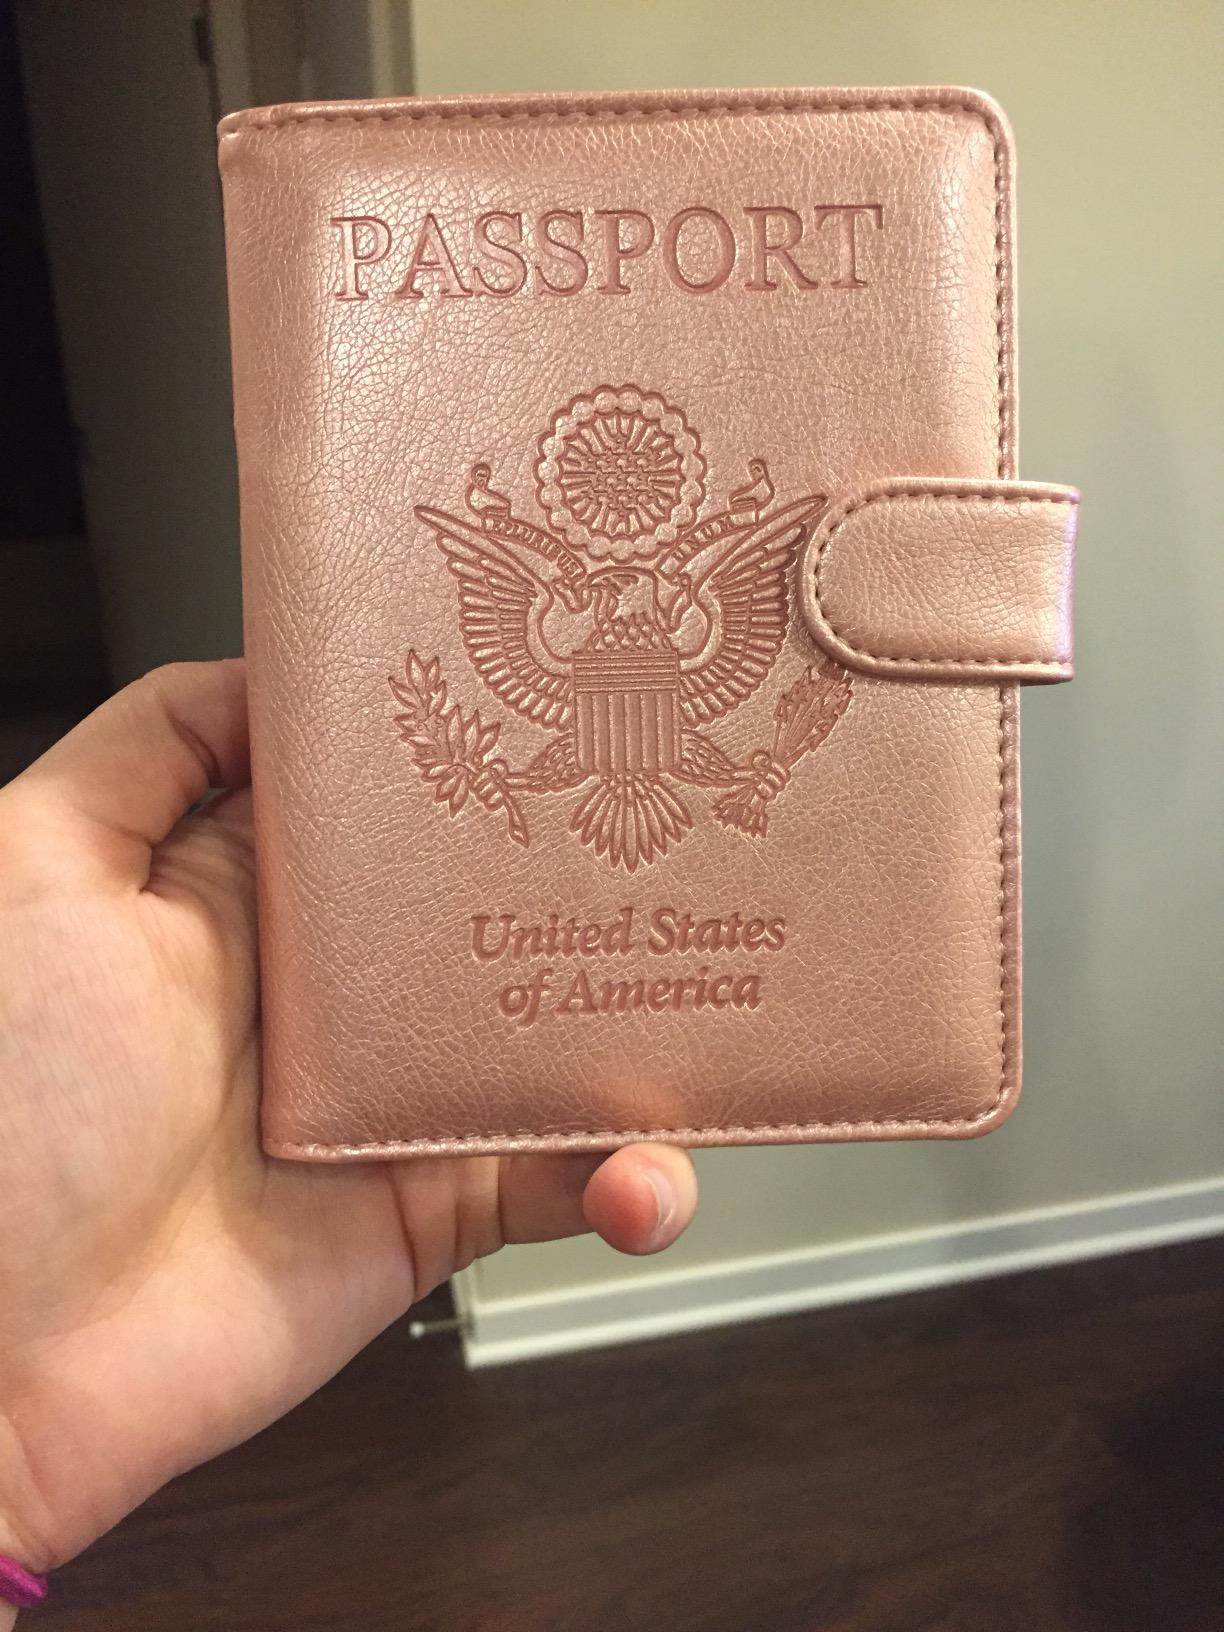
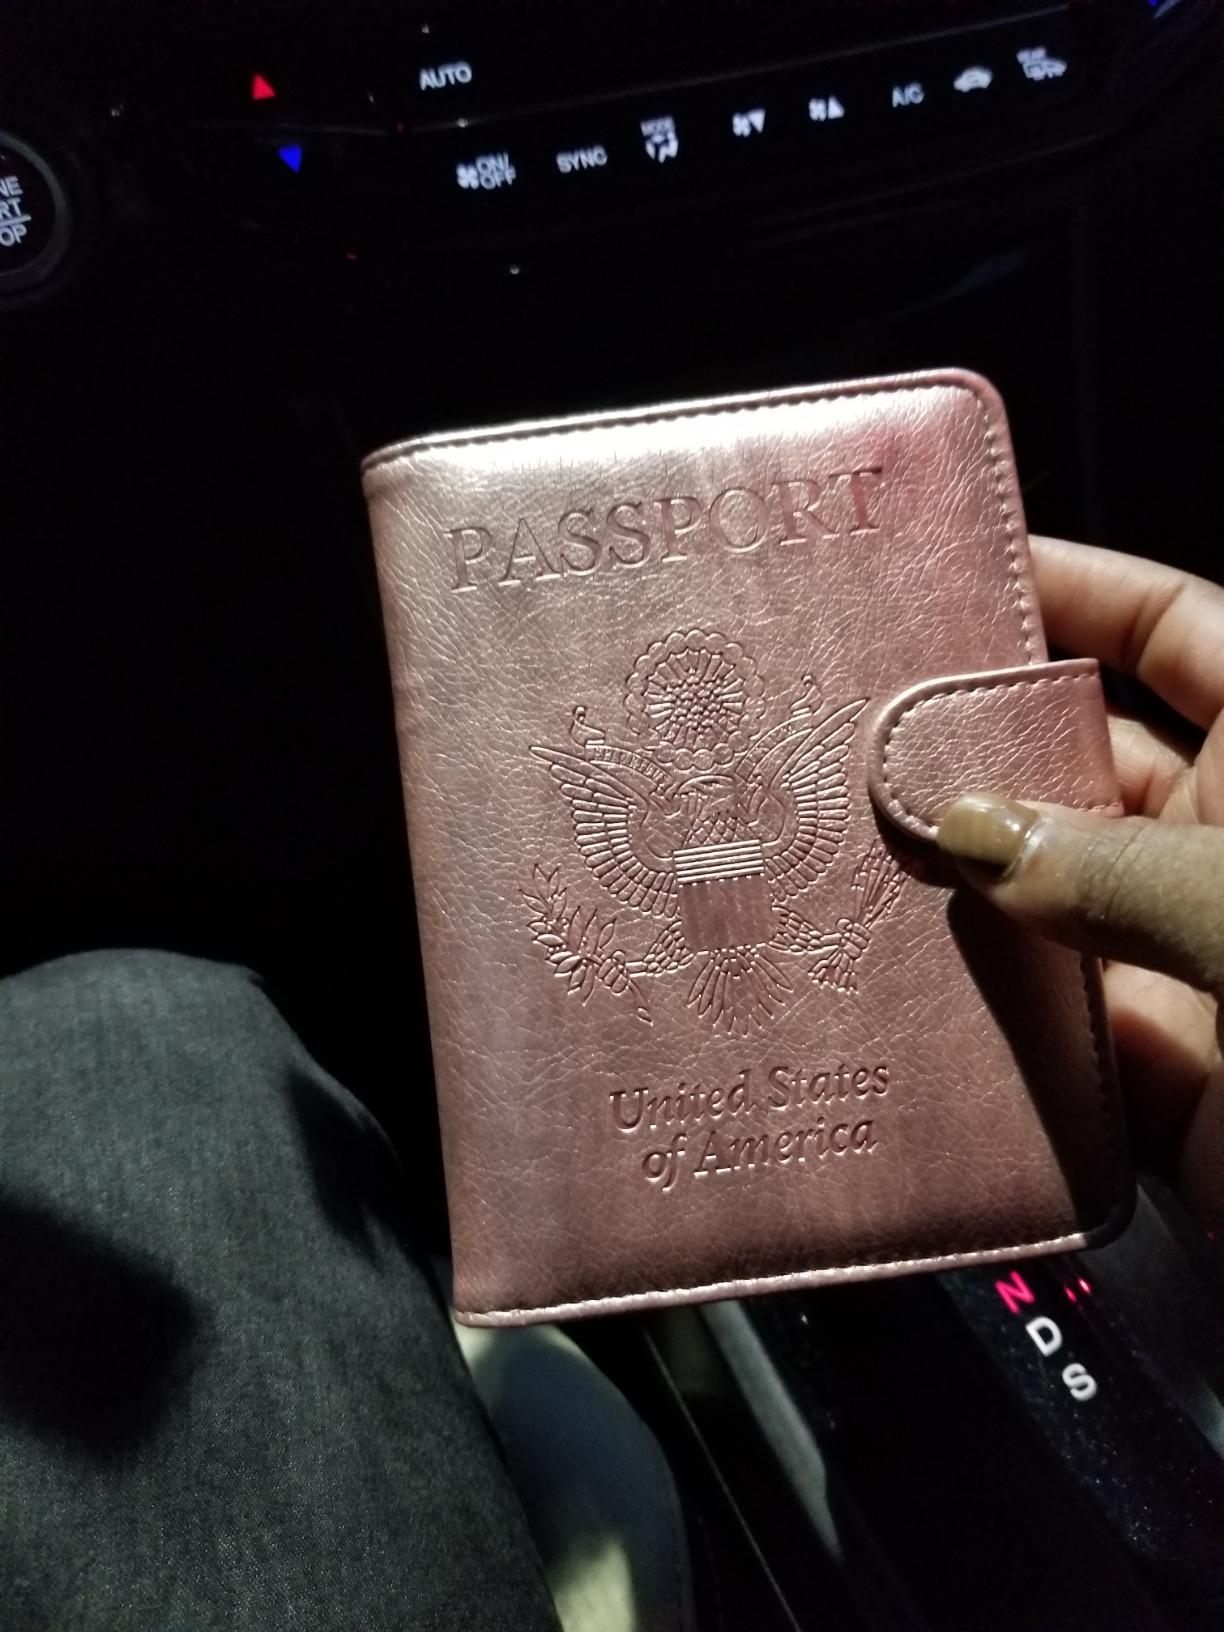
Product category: accessories_wallet
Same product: yes